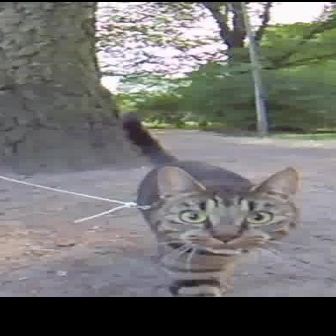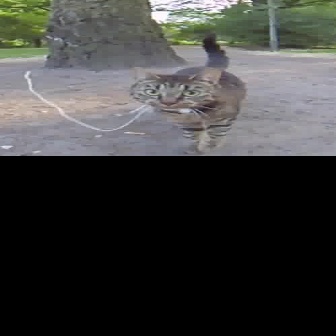
  Please identify the target specified by the bounding box [118,110,303,295] in the first image and locate it in the second image. Return the coordinates in [x_min,y_min,x_max,y_max] format.
Answer: [124,33,245,154]